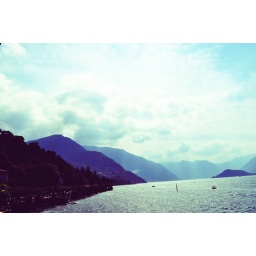
I swam in this lake in Italy....beautiful water to swim in, was very good :D